Zhaodong railway station

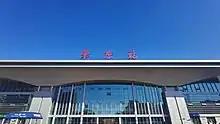
Zhaodong Railway Station, Suihua City, Heilongjiang Province

Zhaodong railway station is a railway station on the Binzhou Railway located in Heilongjiang, China.